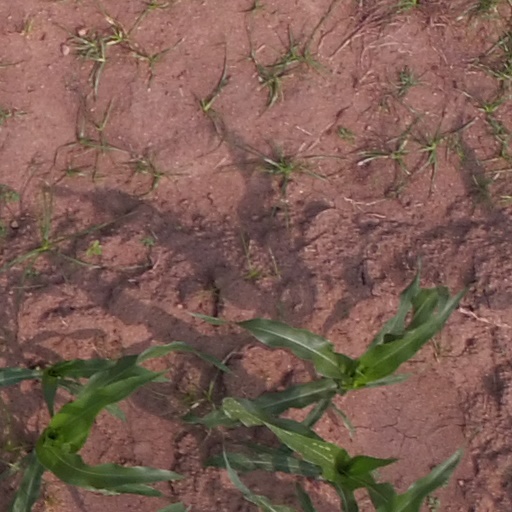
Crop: maize; corn